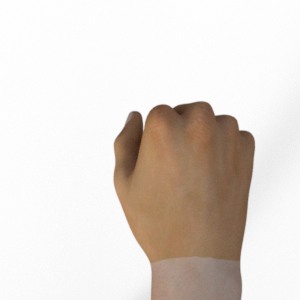
Label: rock